Bristol Type 138

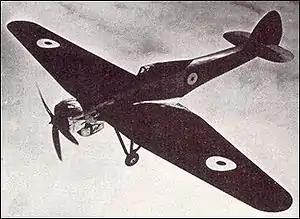
The Type 138A over Farnborough c. 1937

The Bristol Type 138 High Altitude Monoplane was a British high-altitude single-engine, low-wing monoplane research aircraft developed and produced by the Bristol Aeroplane Company during the 1930s. It set nine world altitude records, with the maximum altitude achieved being on 30 June 1937, during a 2¼-hour flight.